Jack Brisco

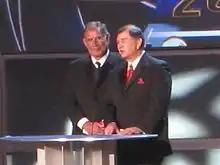
Brisco (left) with his brother Gerald during their WWE Hall of Fame induction ceremony on March 29, 2008

Brisco's first NWA World Heavyweight Championship win was scheduled to be over Dory Funk Jr., capping off a multi-year feud. However, Dory claimed to be injured in a truck accident and missed the scheduled date. Brisco and Terry Funk were sent out to make the bookings that were already scheduled for Brisco, and Dory later lost the title to Harley Race. Brisco and several others within the NWA power structure always questioned the legitimacy of the accident, claiming Dory Funk Sr. did not want his son to lose to a "pure" wrestler and harm his credibility Brisco won the title from Race after a brief reign, in Houston, Texas, on July 20, 1973. He defended the championship in NWA-affiliated promotions across the world facing top names like Johnny Valentine, Stan Stasiak, Abdullah The Butcher, Gene Kiniski, The Sheik and Bobby Shane until losing to Giant Baba on December 4, 1974. He regained it four days later. Brisco then defended the title until losing it to Terry Funk on December 10, 1975. His loss continued the extensive feud between the Briscos and Funks, which went on for several more years. During his initial reign as champion, Brisco toured Australia where he successfully defended his title against local favorite, Spiros Arion.